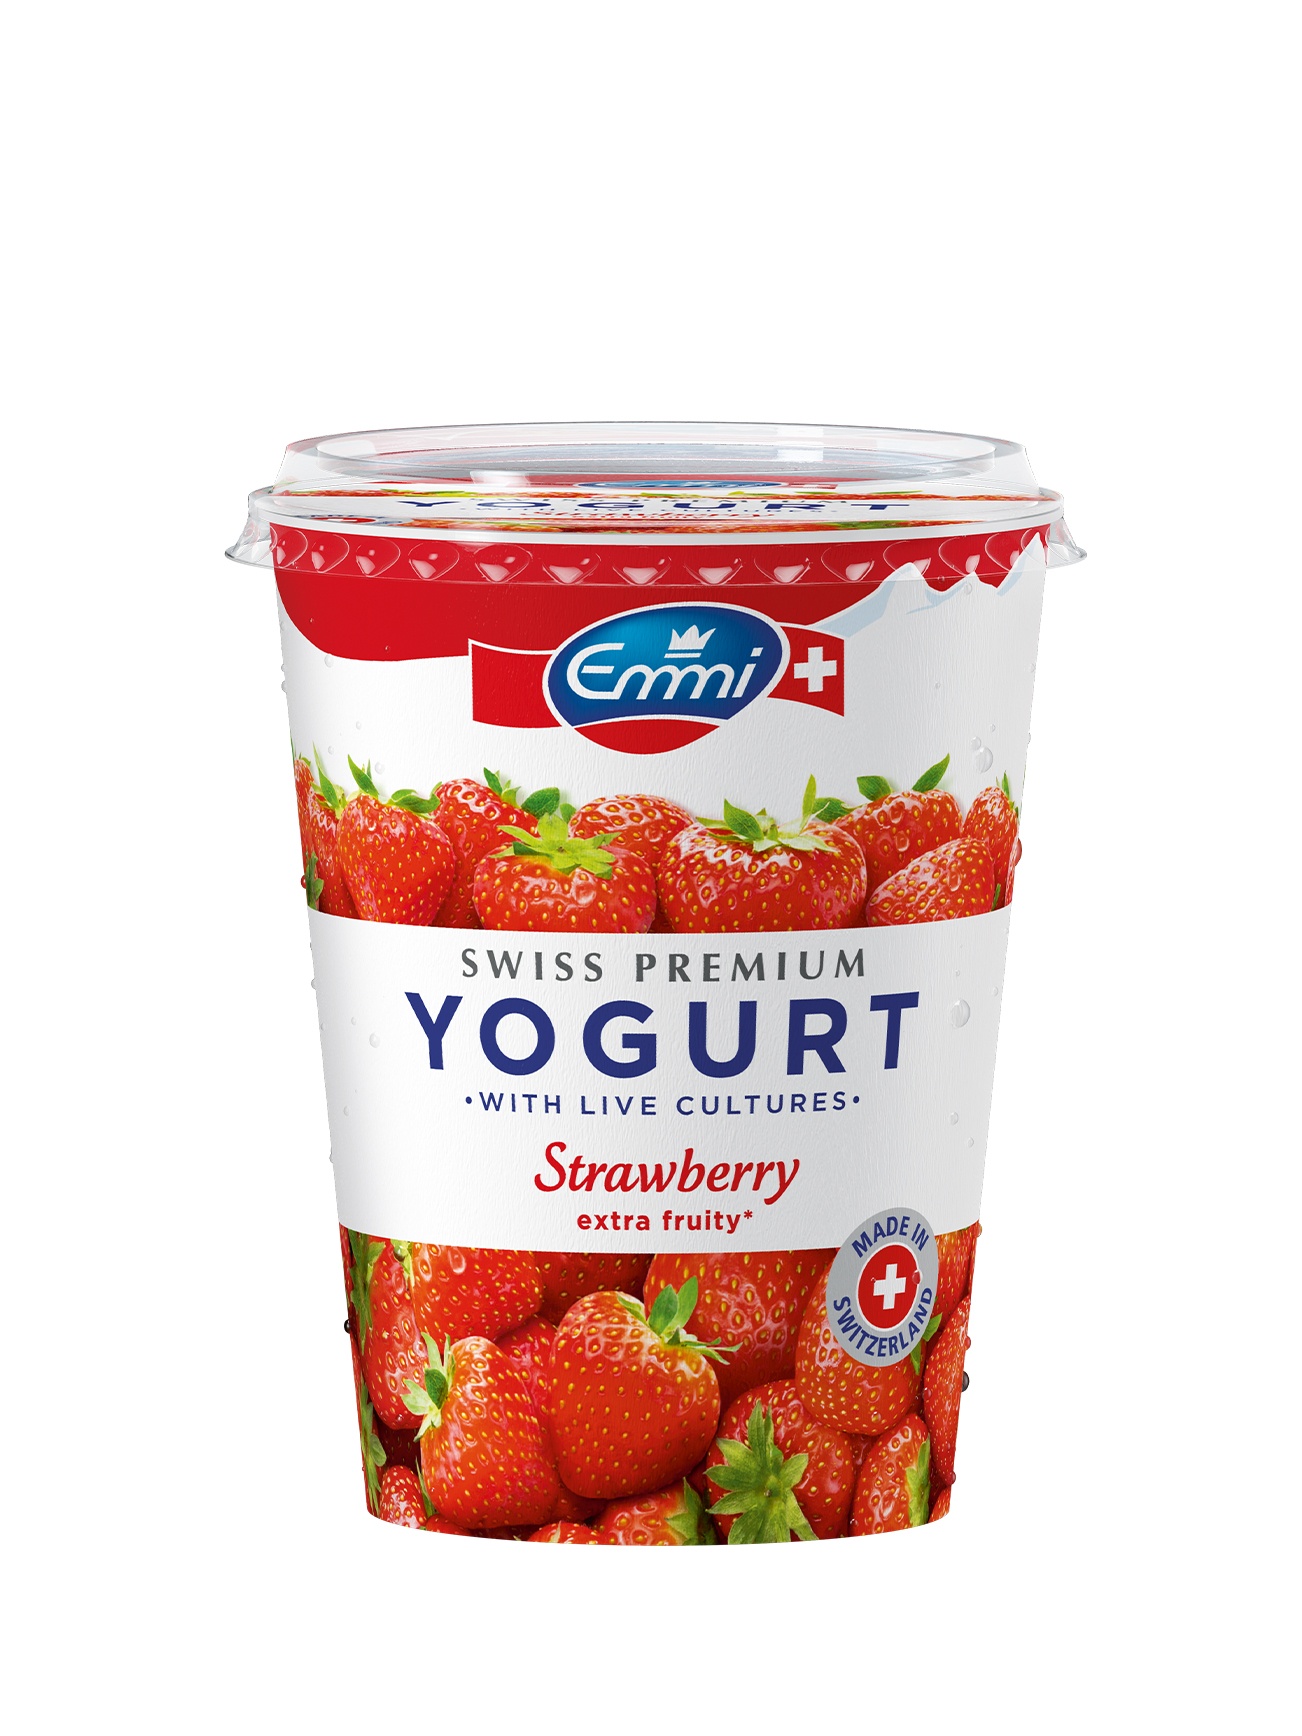
EMMI SWISS PREMIUM STRAWBERRY YOGURT 450G
EMMI SWISS PREMIUM STRAWBERRY YOGURT 450G
Brand: Emmi
Category: Food, Beverages & Tobacco > Food Items > Dairy Products > Yogurt